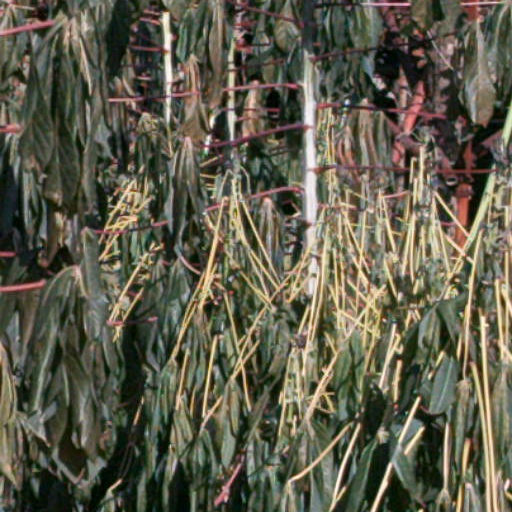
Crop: cassava